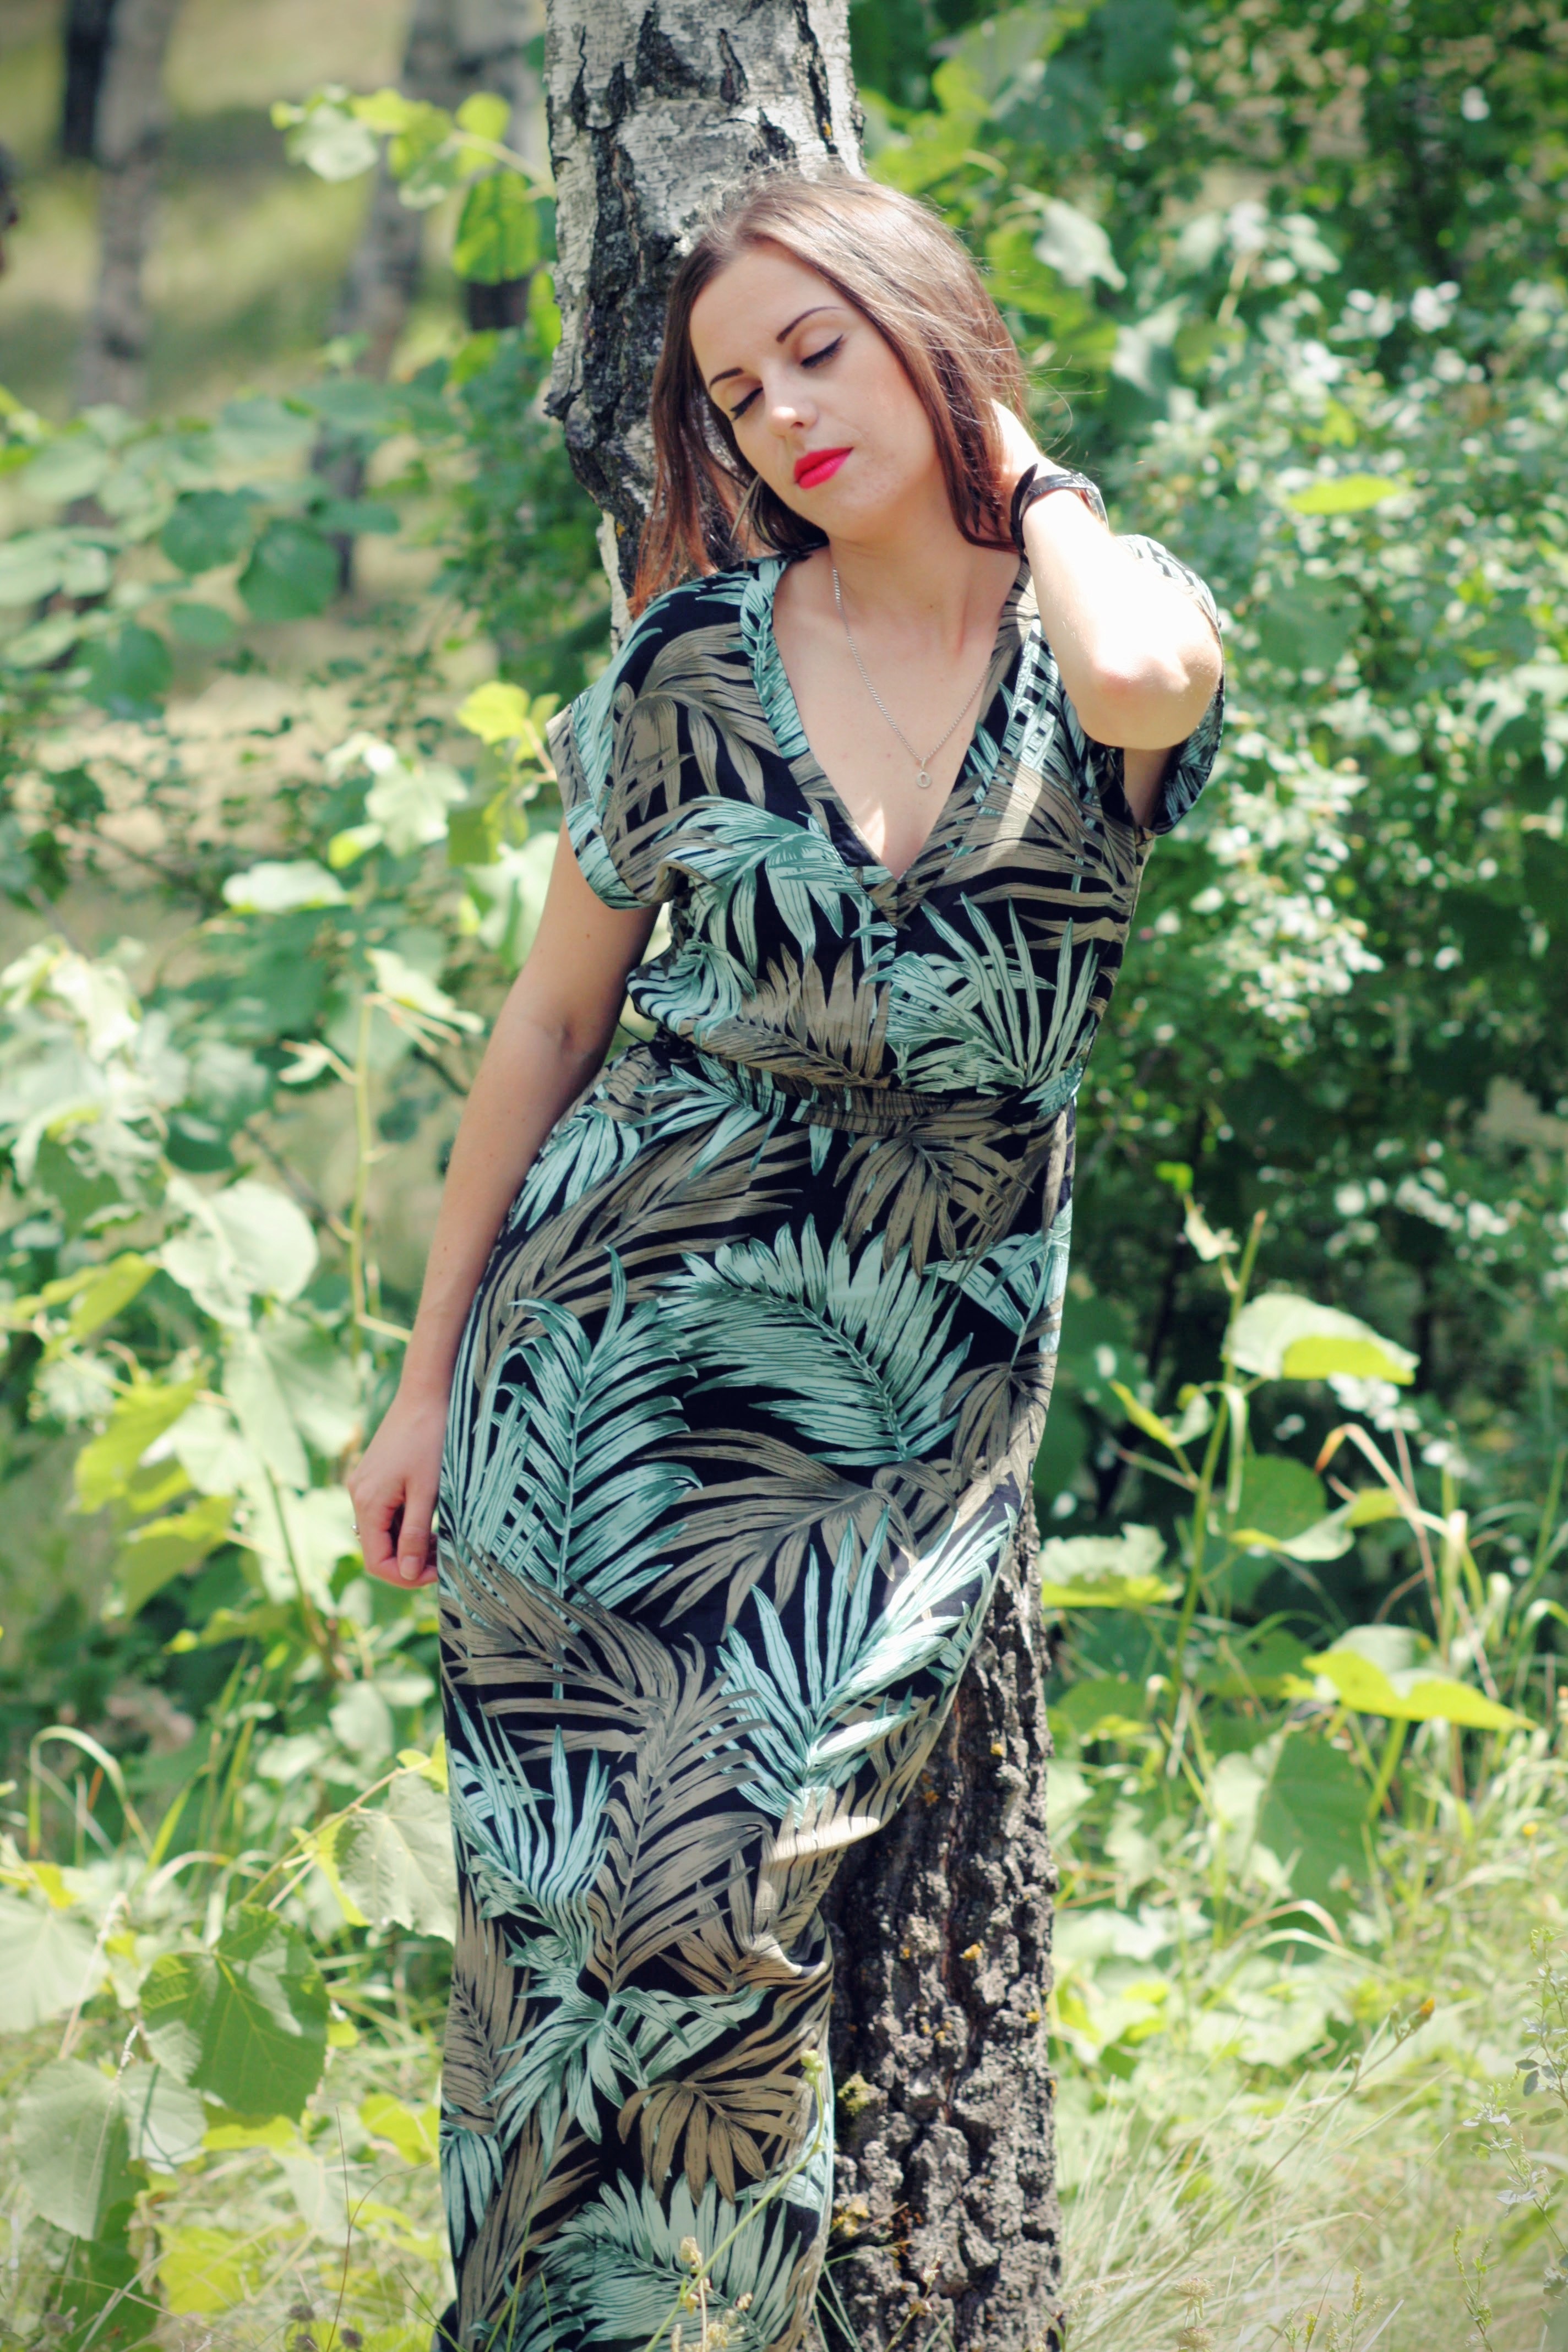
landscape, nature, forest, person, hair, photography, sunlight, summer, female, model, spring, green, romantic, fashion, clothing, lady, long hair, trees, woods, dress, beauty, style, attractive, young woman, gown, dreaming, sensual, abdomen, photo shoot, white birch